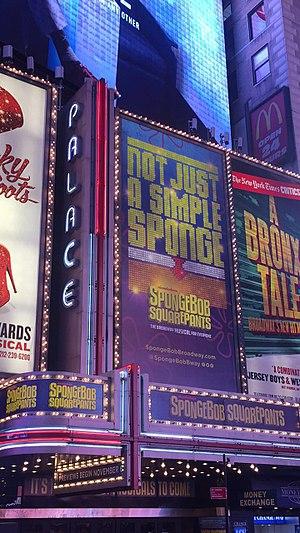
Le Palace Theatre est un théâtre de Broadway situé au 1564 Broadway, au niveau de la 47ᵉ rue dans le Theater District, dans le centre de Manhattan, à New York.